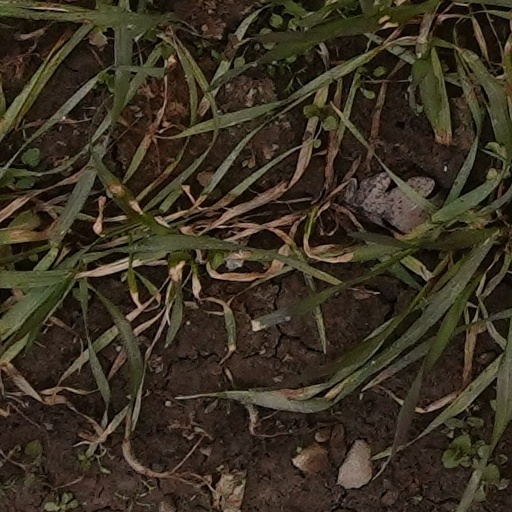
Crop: wheat